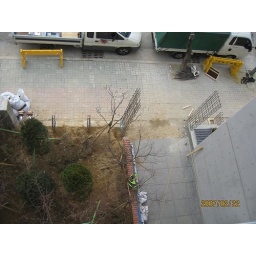
building a wall in front of the new Woosong apartments-05